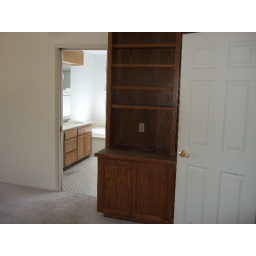
shelf in master, bathroom behind